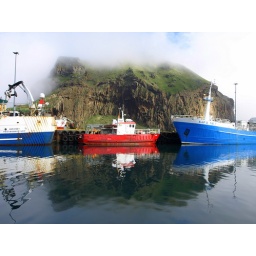
From the harbour in the Westman islands, off the south coast of Iceland. The rocky mount Heimaklettur in the back.